Hara Saabha Vimocchana Perumal Temple

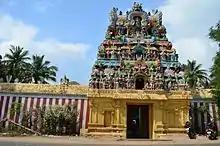

Hara Saabha Vimochana Perumal Temple in Thirukandiyur, a village in the outskirts of Thiruvayaru in the South Indian state of Tamil Nadu, is dedicated to the Hindu god Vishnu. Constructed in the Dravidian style of architecture, the temple is glorified in the "Nalayira Divya Prabandham", the early medieval Tamil canon of the Alvar saints from the 6th–9th centuries CE. It is one of the 108 "Divya Desam" dedicated to Vishnu, who is worshipped as Hara Saabha Vimochana Perumal and his consort Lakshmi as Kamalavalli Nachiyar.